New South Wales

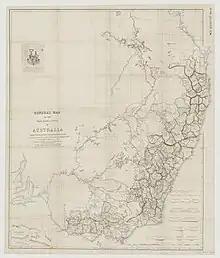
Map of the south eastern portion of Australia, 1850

In 1825, Van Diemen's Land (now Tasmania) became a separate colony and the western border of New South Wales was extended to the 129th meridian east (now the West Australian border).